Tuomas Saarenheimo

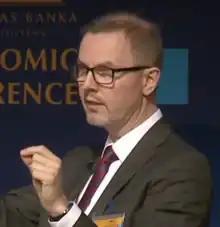
Saarenheimo in 2015

Tuomas Saarenheimo (born 1964) is a Finnish civil servant, who currently serves as the President of the Eurogroup Working Group.